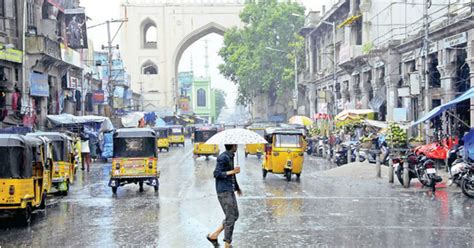
Weather: rain or strom